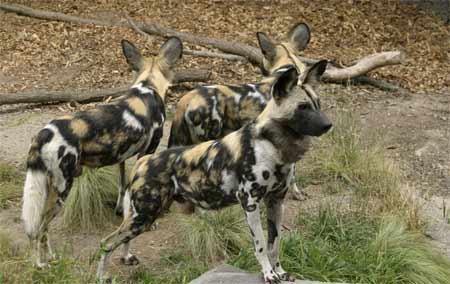
African_hunting_dog